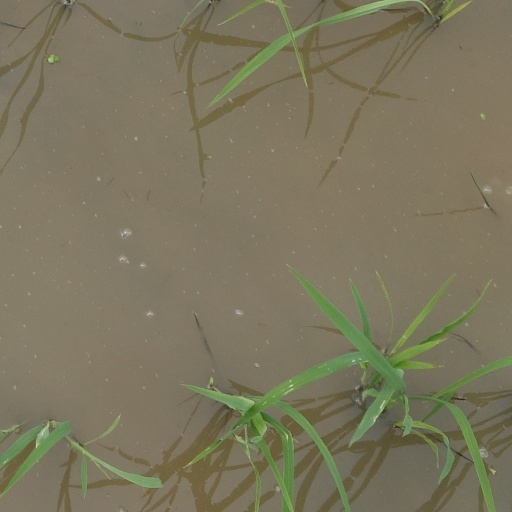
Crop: rice